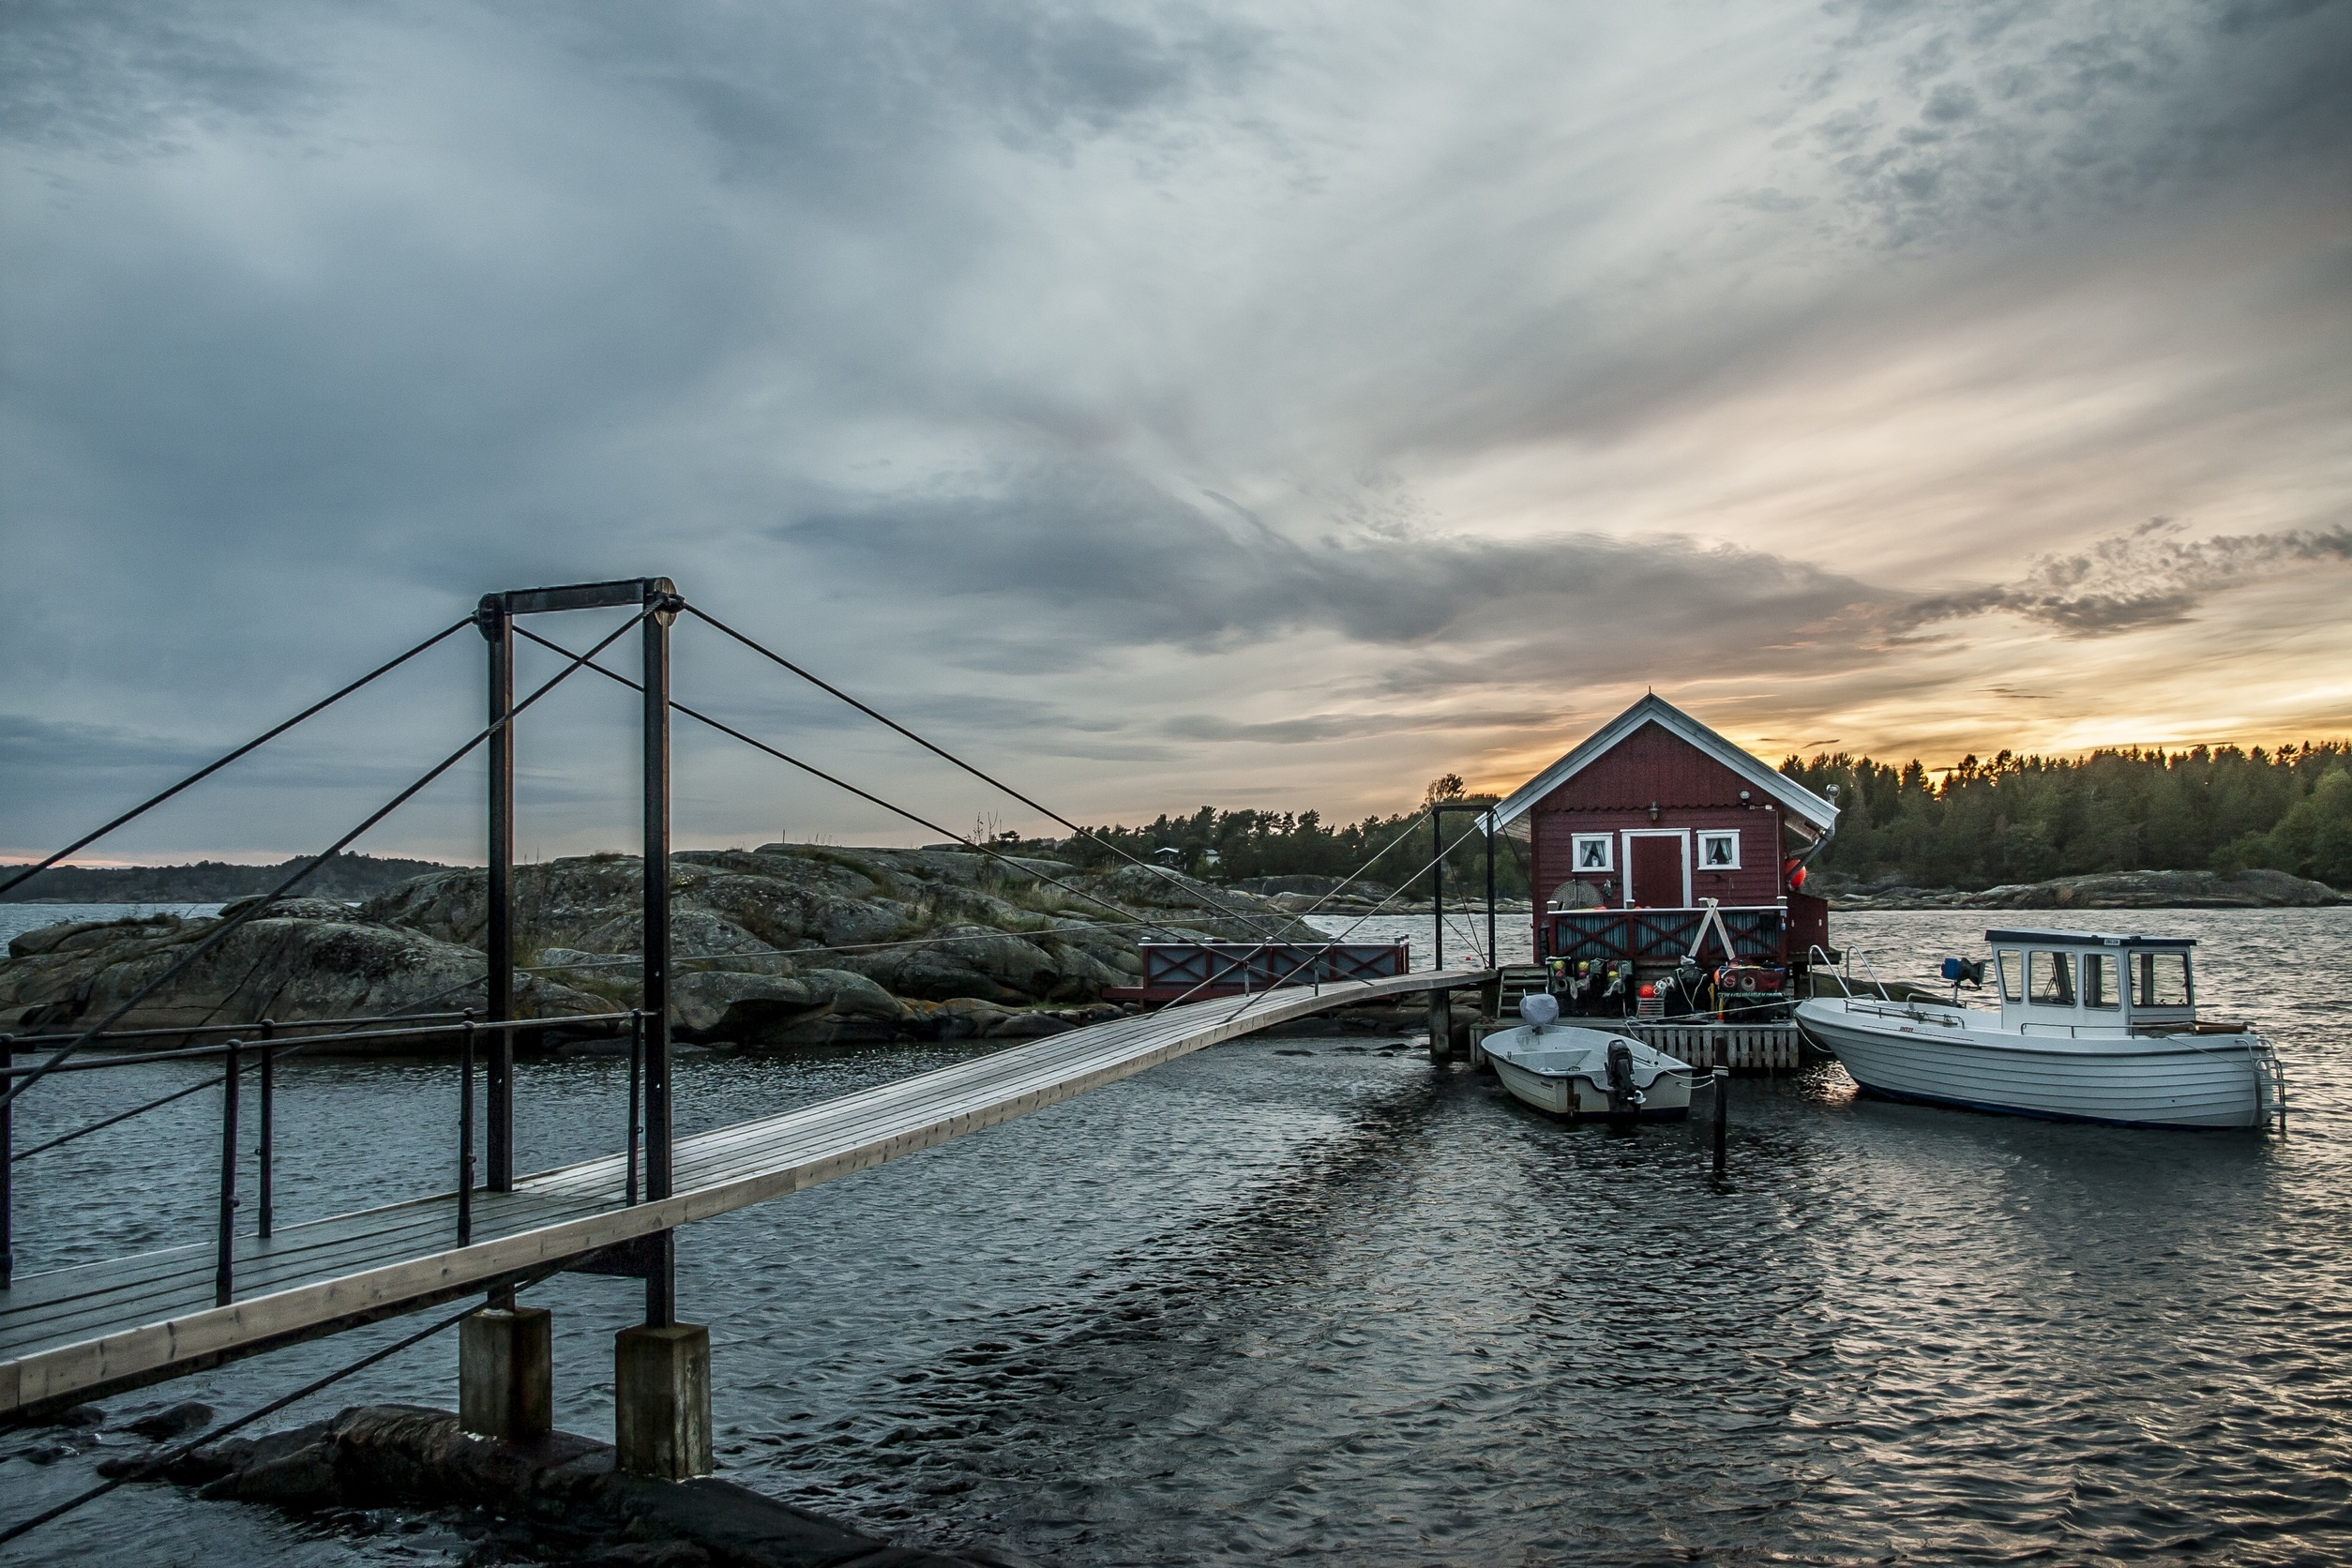
sea, coast, water, rock, ocean, winter, dock, cloud, sky, sunset, boat, bridge, house, morning, river, shed, transport, evening, reflection, vehicle, fishing, cabin, seascape, scenery, bay, harbor, waterway, boats, archipelago, scandinavia